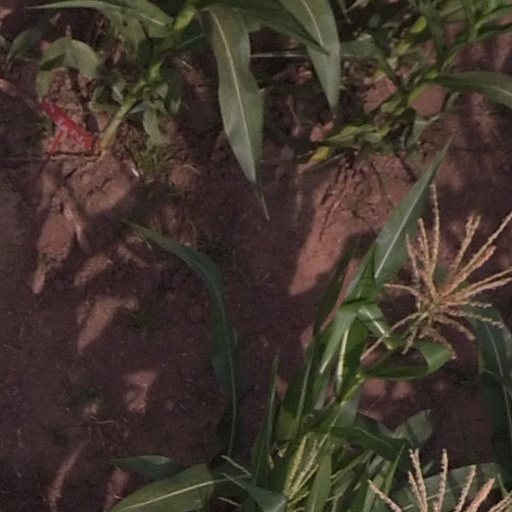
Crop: maize; corn